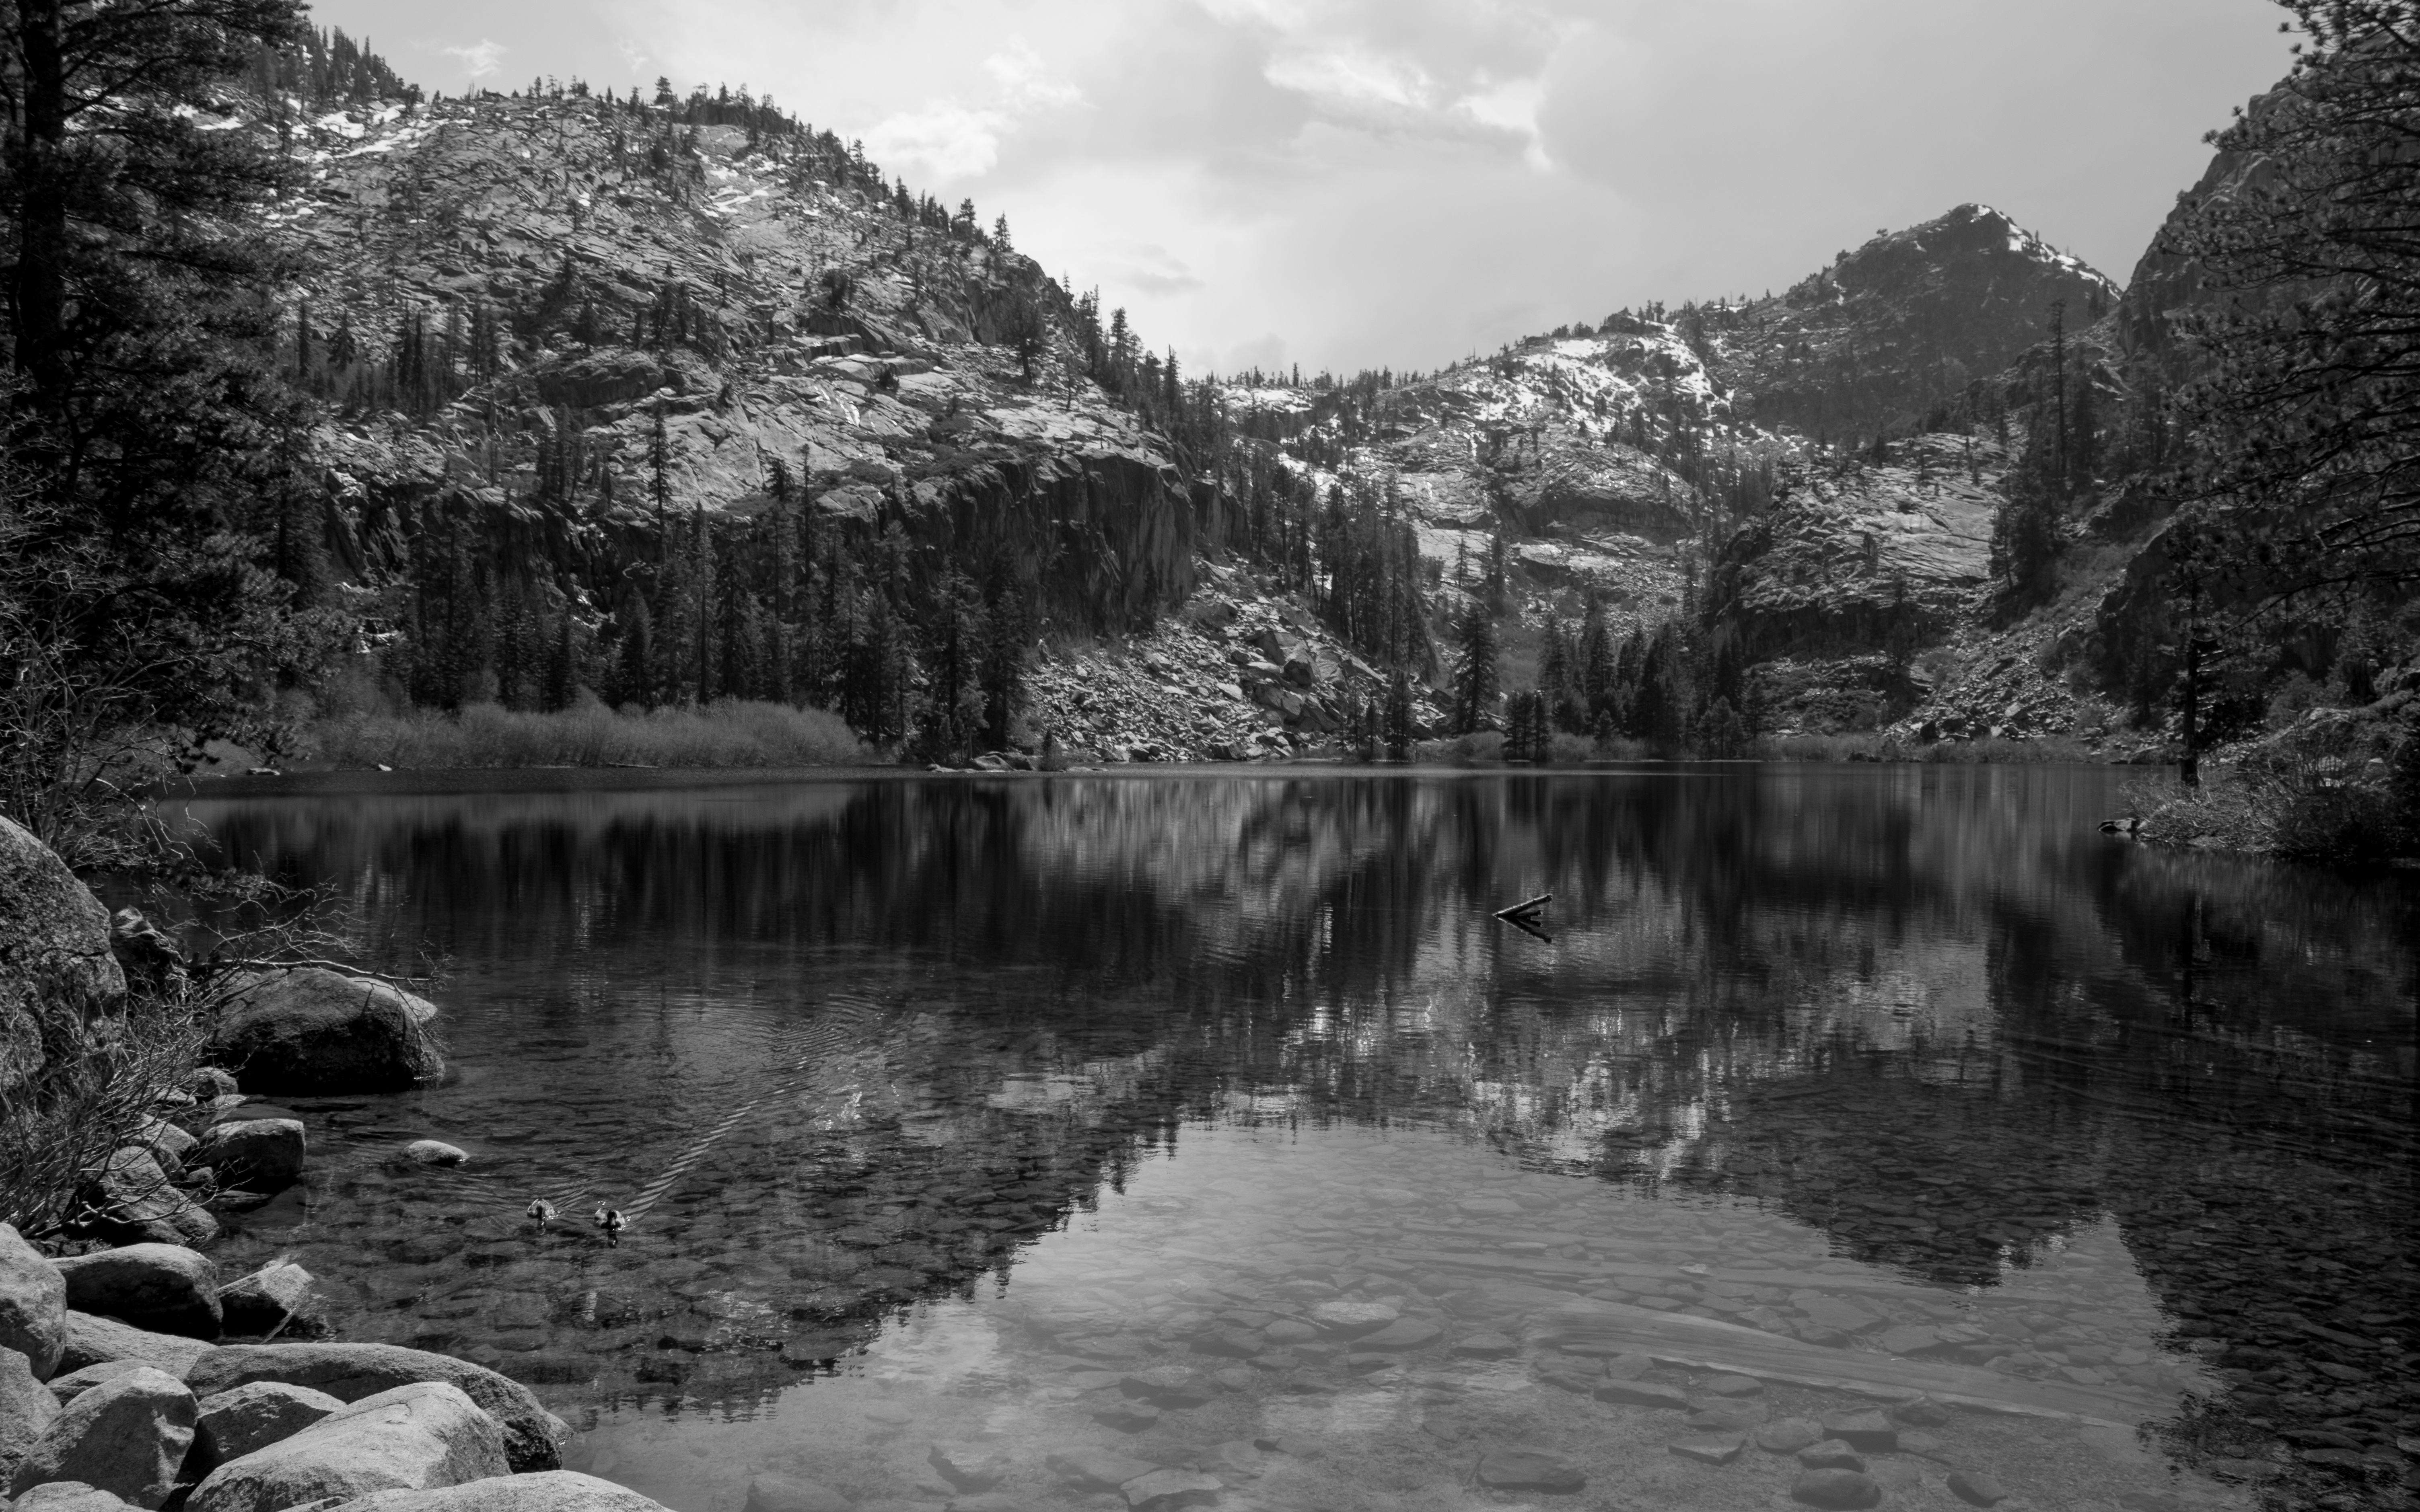
landscape, tree, water, nature, forest, rock, wilderness, mountain, black and white, lake, river, valley, stream, reflection, monochrome, body of water, loch, landform, monochrome photography, atmospheric phenomenon, mountainous landforms